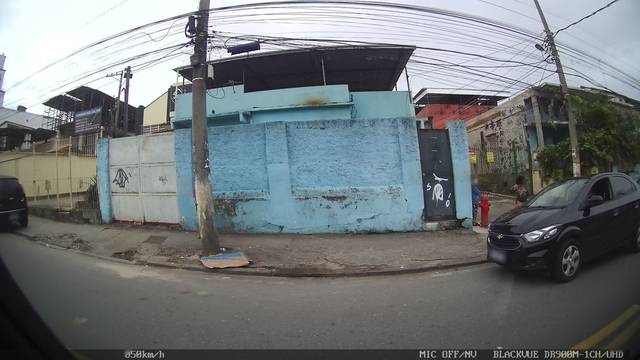
Region: Brazil
Coordinates: -22.908, -43.236